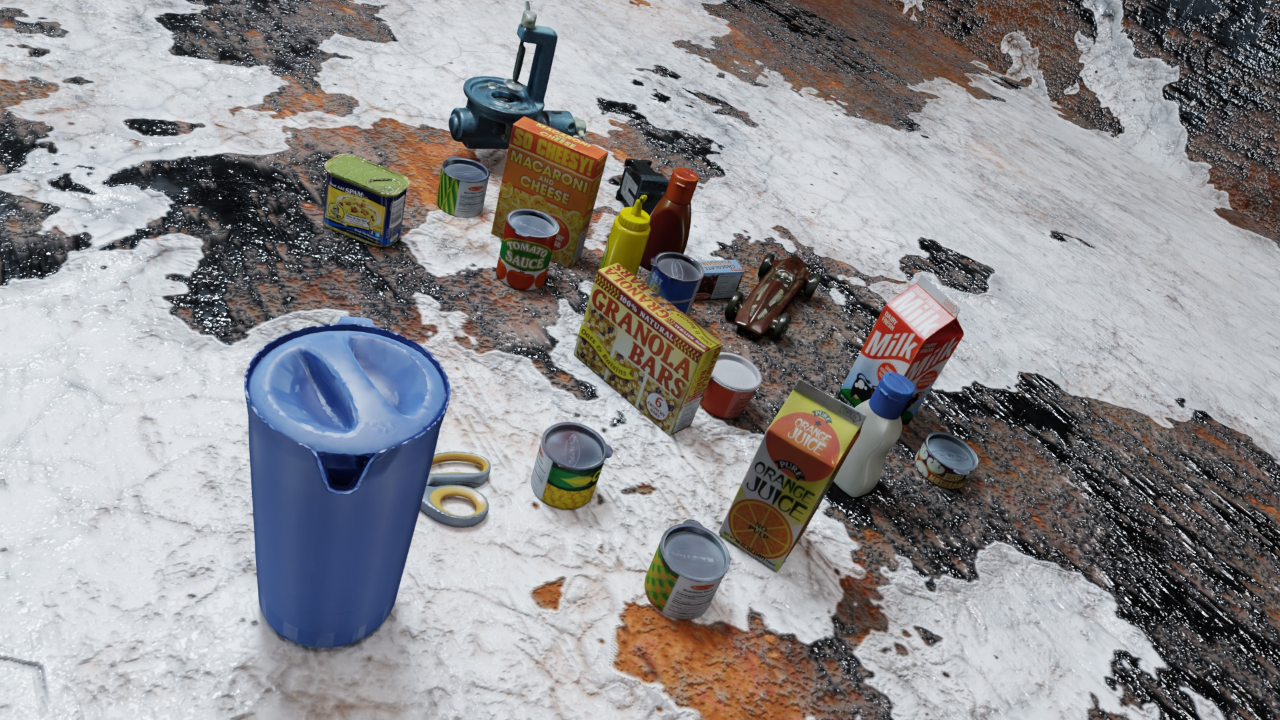
Question:
What are the five normalized (x, y) points between 0 and 1 in the image that outline the grasp plane for the bottle of tangy BBQ sauce? Your answer should be as Grasp center: [], Left finger base: [], Right finger base: [], Left finger tip: [], Right finger tip: [].
Answer: Grasp center: [0.539062, 0.229167], Left finger base: [0.550781, 0.211111], Right finger base: [0.526563, 0.247222], Left finger tip: [0.546094, 0.255556], Right finger tip: [0.521875, 0.293056]